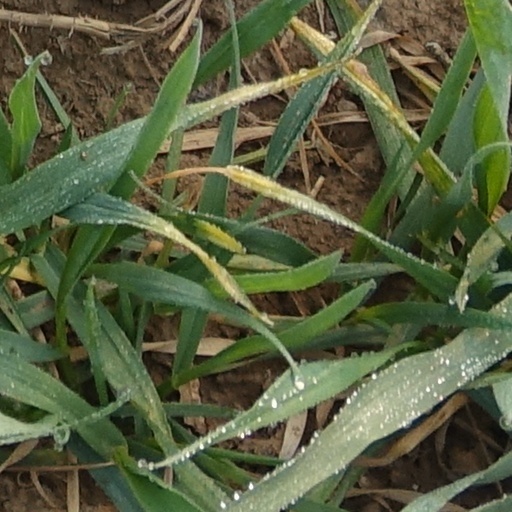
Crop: wheat